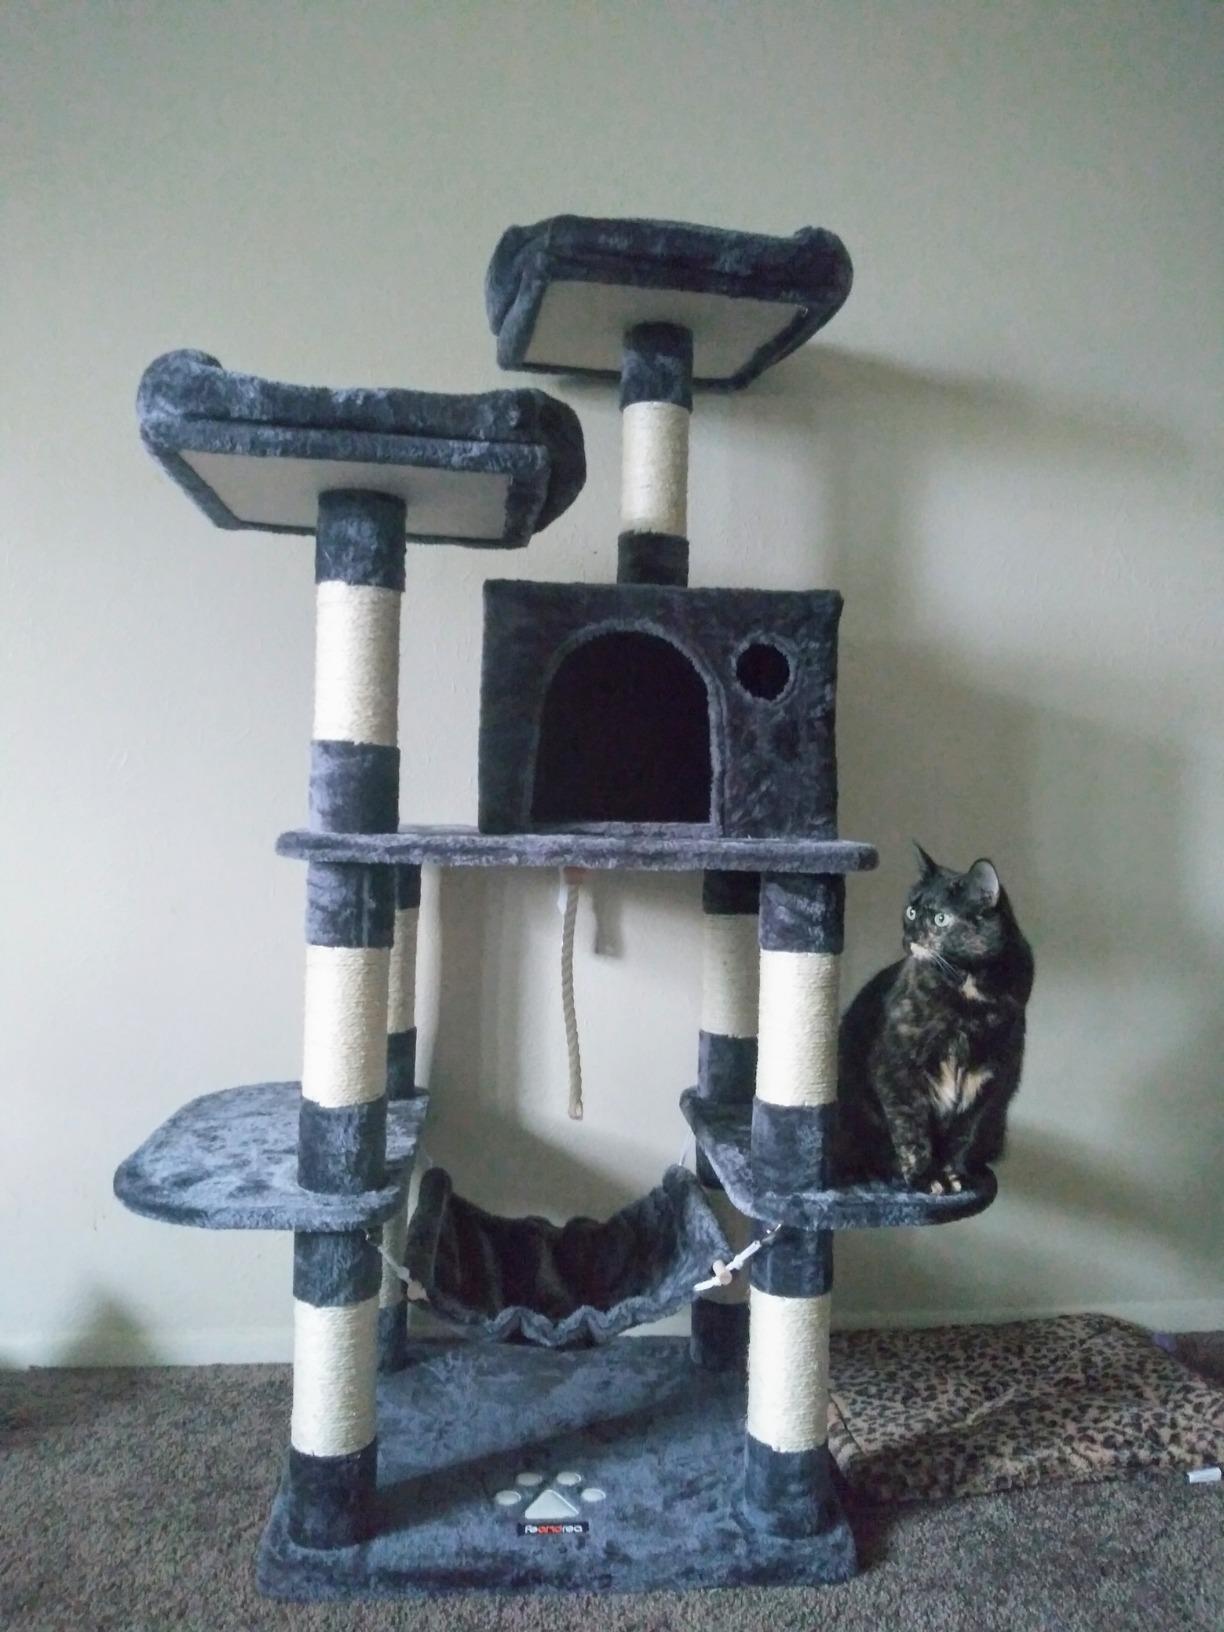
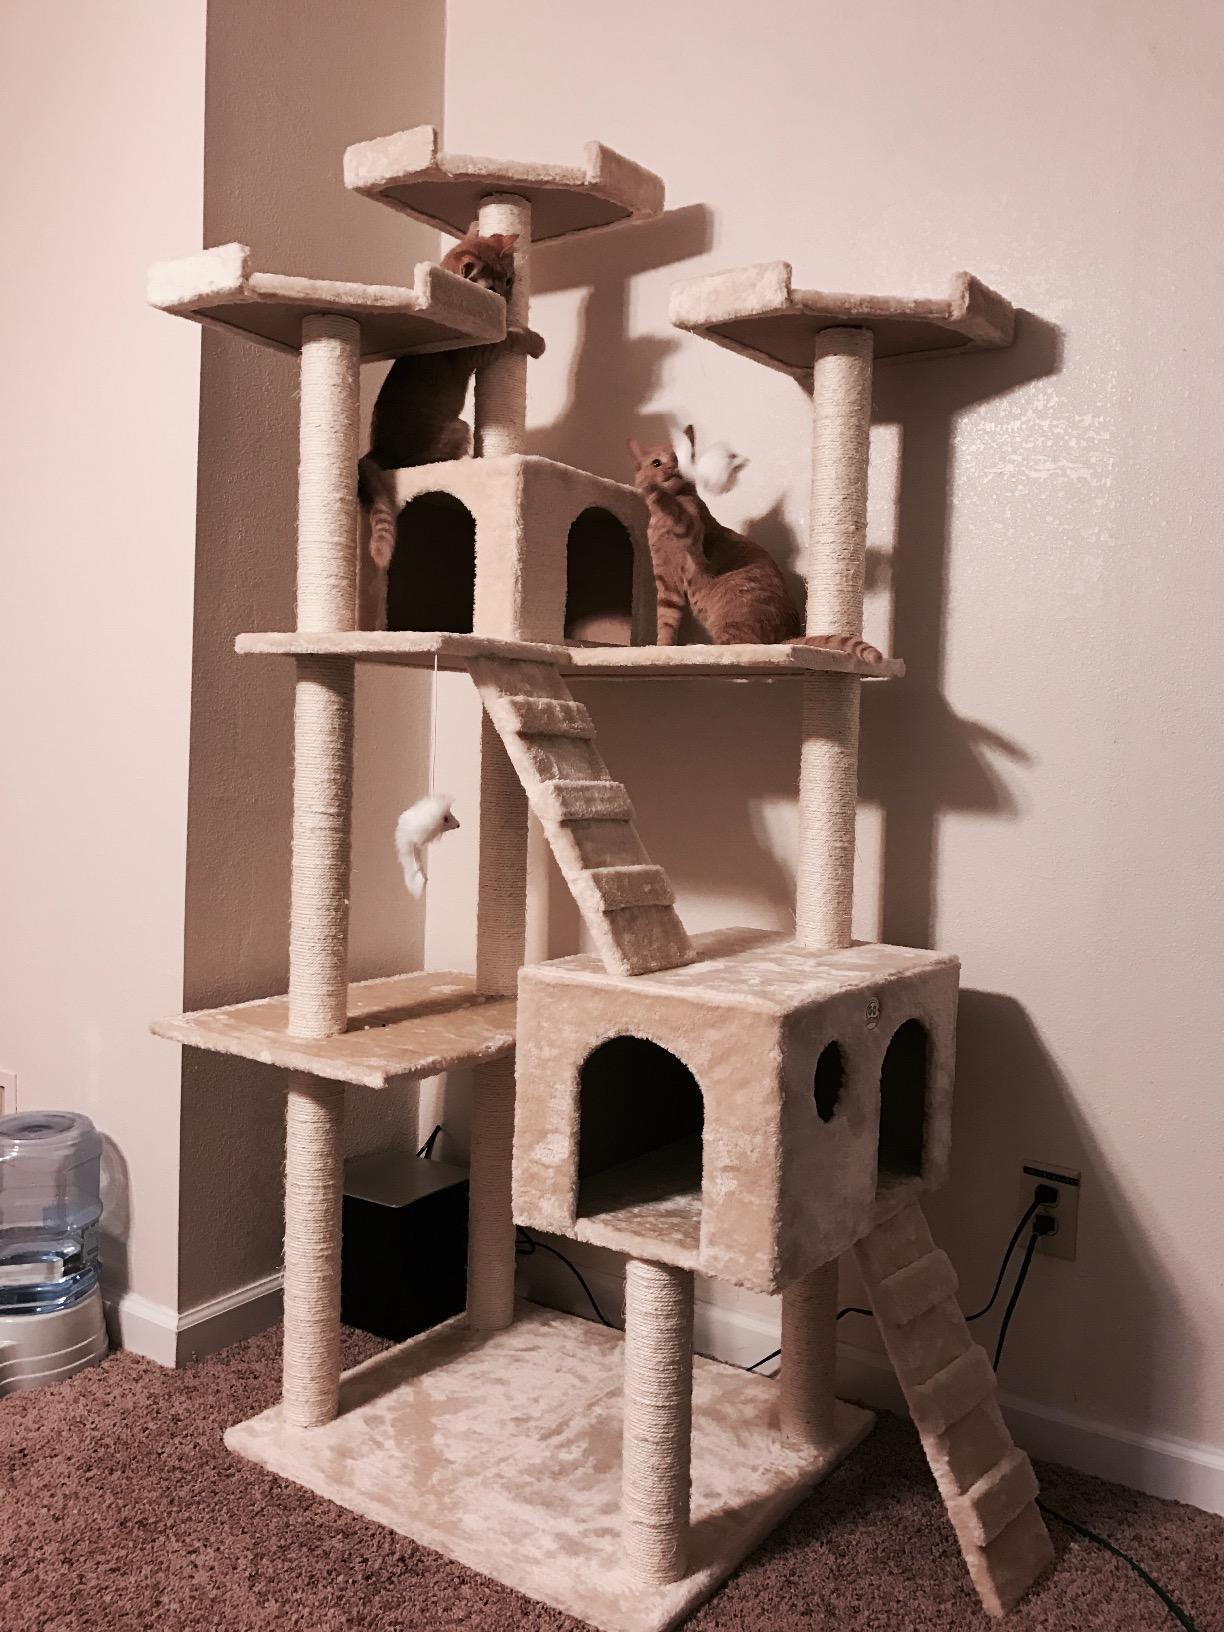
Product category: items_cat tree
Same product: no